Ungulate

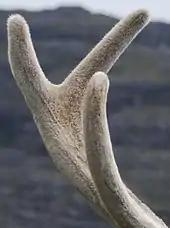
Velvet covers a growing antler and provides it with blood, supplying oxygen and nutrients.

In modern cetaceans, the front limbs had become pectoral fins and the hind parts were internal and reduced. Occasionally, the genes that code for longer extremities cause a modern cetacean to develop miniature legs (known as atavism). The main method of moving is an up-and-down motion with the tail fin, called the fluke, which is used for propulsion, while the pectoral fins together with the entire tail section provide directional control. All modern cetaceans still retain their digits despite the external appearance suggesting otherwise.